The Late Late Show with Craig Ferguson

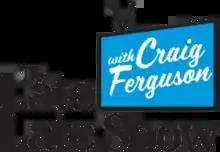
Intertitle from the show's original opening credits from 2005 to 2009

Ferguson's first show as host was on January 3, 2005. For approximately the first two months, he continued his predecessor's monologue format, reading 5–10 jokes from cue cards. He would ad-lib between the jokes, and soon noticed that the "stuff in-between" got the most reaction from his audience; after that realization, he decided he and his writers would stop writing jokes.